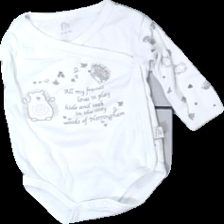
View: front
Type: Top
Category: Children
Brand: Missing
Colors: White, Brown
Material: 100% cotton
Pattern: Other
Cut: Regular
Size: 56
Season: All
Smell: Minor
Price range: <50
Recommended usage: Export
Comment: detergent smell